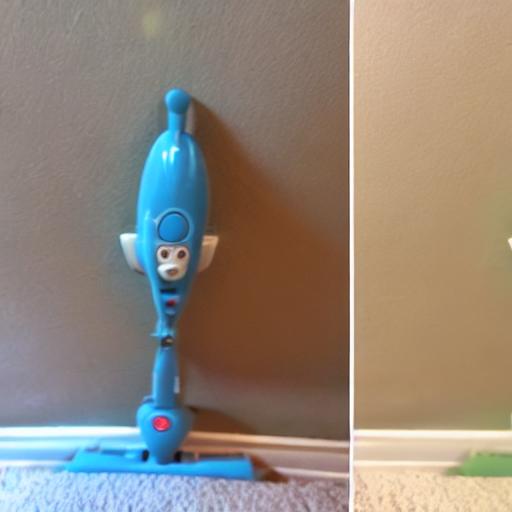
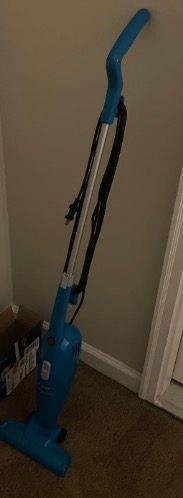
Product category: items_vacuum
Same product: no